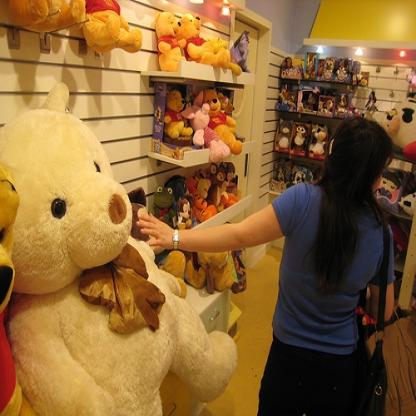
Scene: Indoor